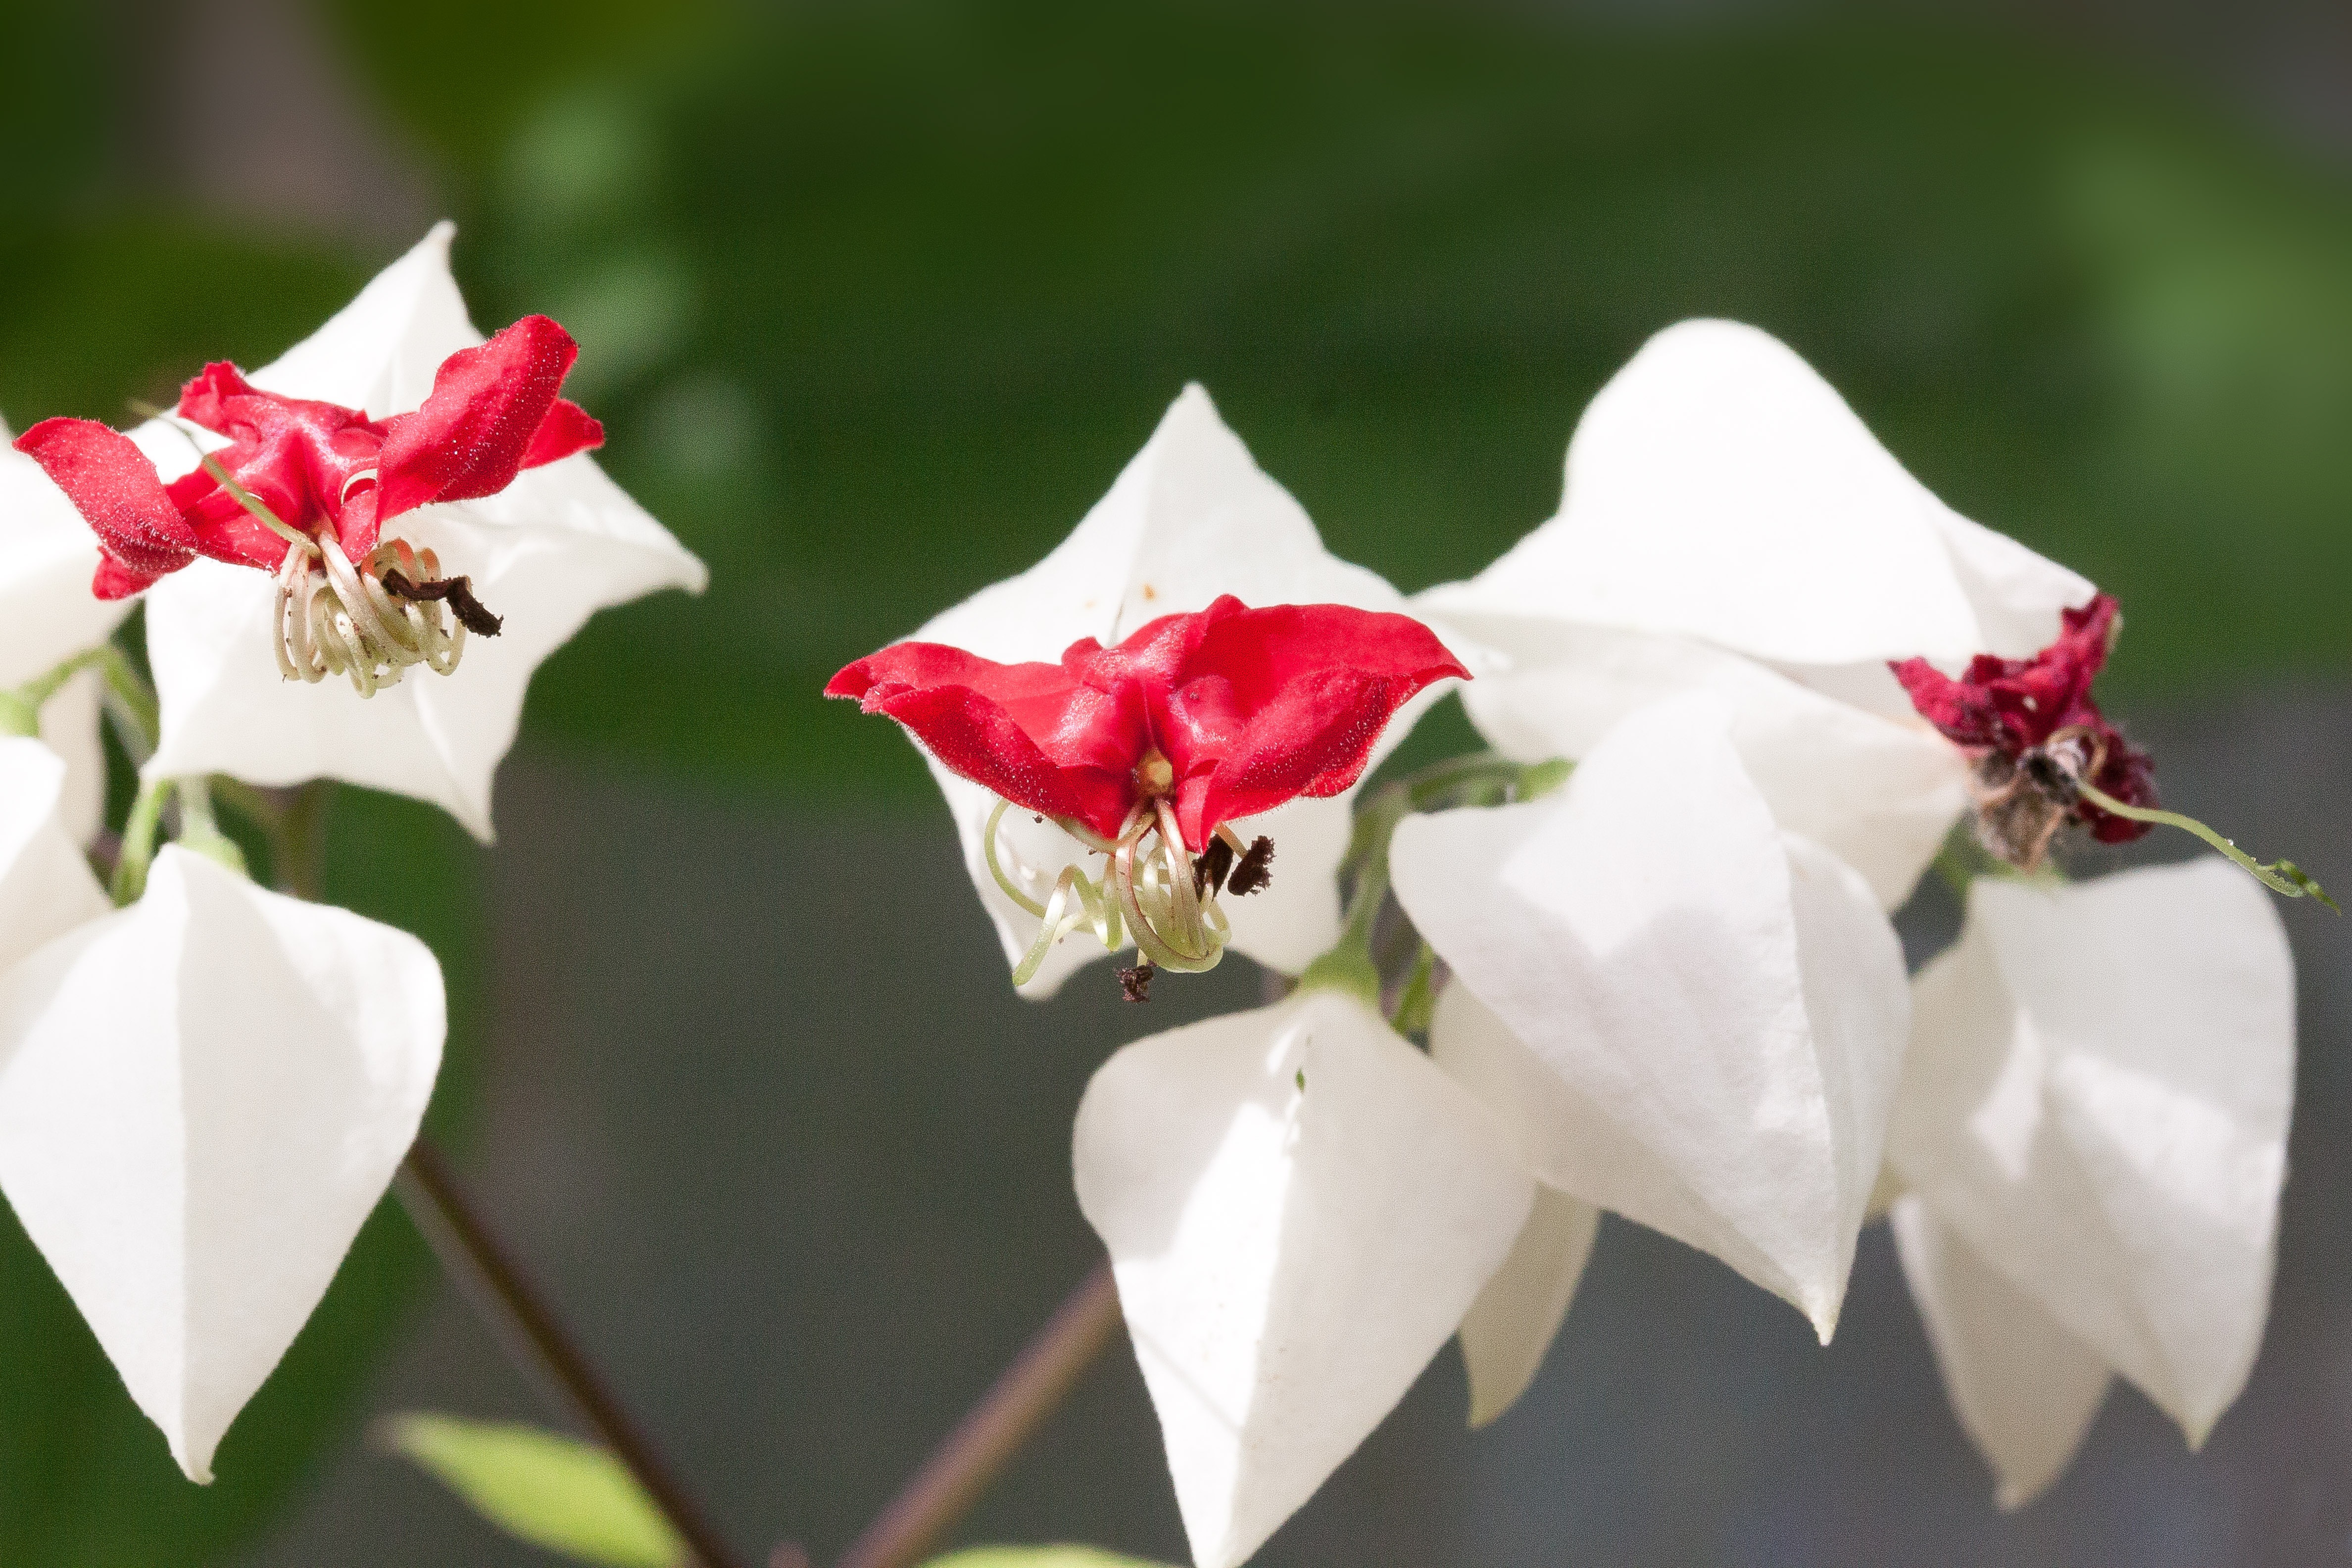
blossom, plant, white, flower, petal, cup, red, macro, africa, botany, flora, wildflower, flowers, tropics, macro photography, ornamental plant, flowering plant, inflated, land plant, whorled thomsoniae